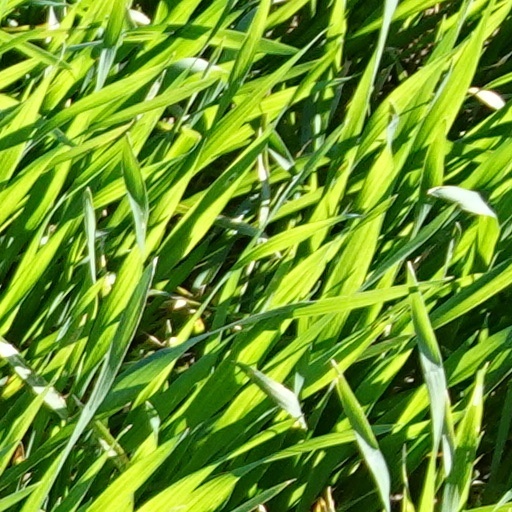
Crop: wheat